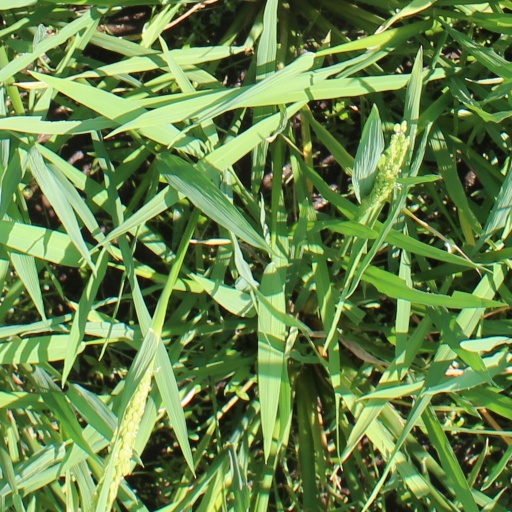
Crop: rice